Bookwheel

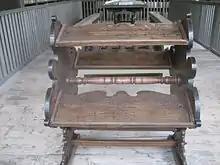
Bookwheel in Leiden (c.1650)

The bookwheel was an early attempt to solve the problem of managing increasingly numerous printed works, which were typically large and heavy in Ramelli's time. It has been called one of the earliest "information retrieval" devices and has been considered a precursor to modern technologies, such as hypertext and e-readers, that allow readers to store and cross-reference large amounts of information. Other inventors, such as French inventor Nicolas Grollier de Servière (1596–1689), proposed their own variations on Ramelli's design.